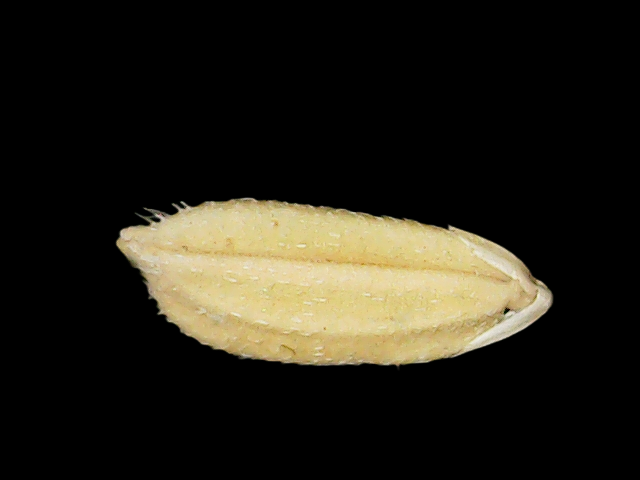
Rice variety: Bd33